John Dubois

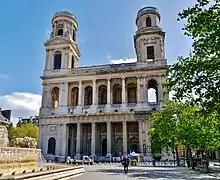
Saint-Sulpice Church, Paris, France

Dubois was ordained a priest for the Archdiocese of Parish on September 22, 1787, by Archbishop Antoine-Eléonore-Léon Le Clerc de Juigné. After his ordination, Dubois served as an assistant to the curé of the Church of Saint Sulpice in Paris. He also served chaplain to the "Hôpital des Petites-Maisons" (the Hospital of Small Houses), a mental hospital run by the Daughters of Charity of Saint Vincent de Paul.